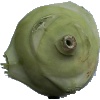
Label: kohlrabi